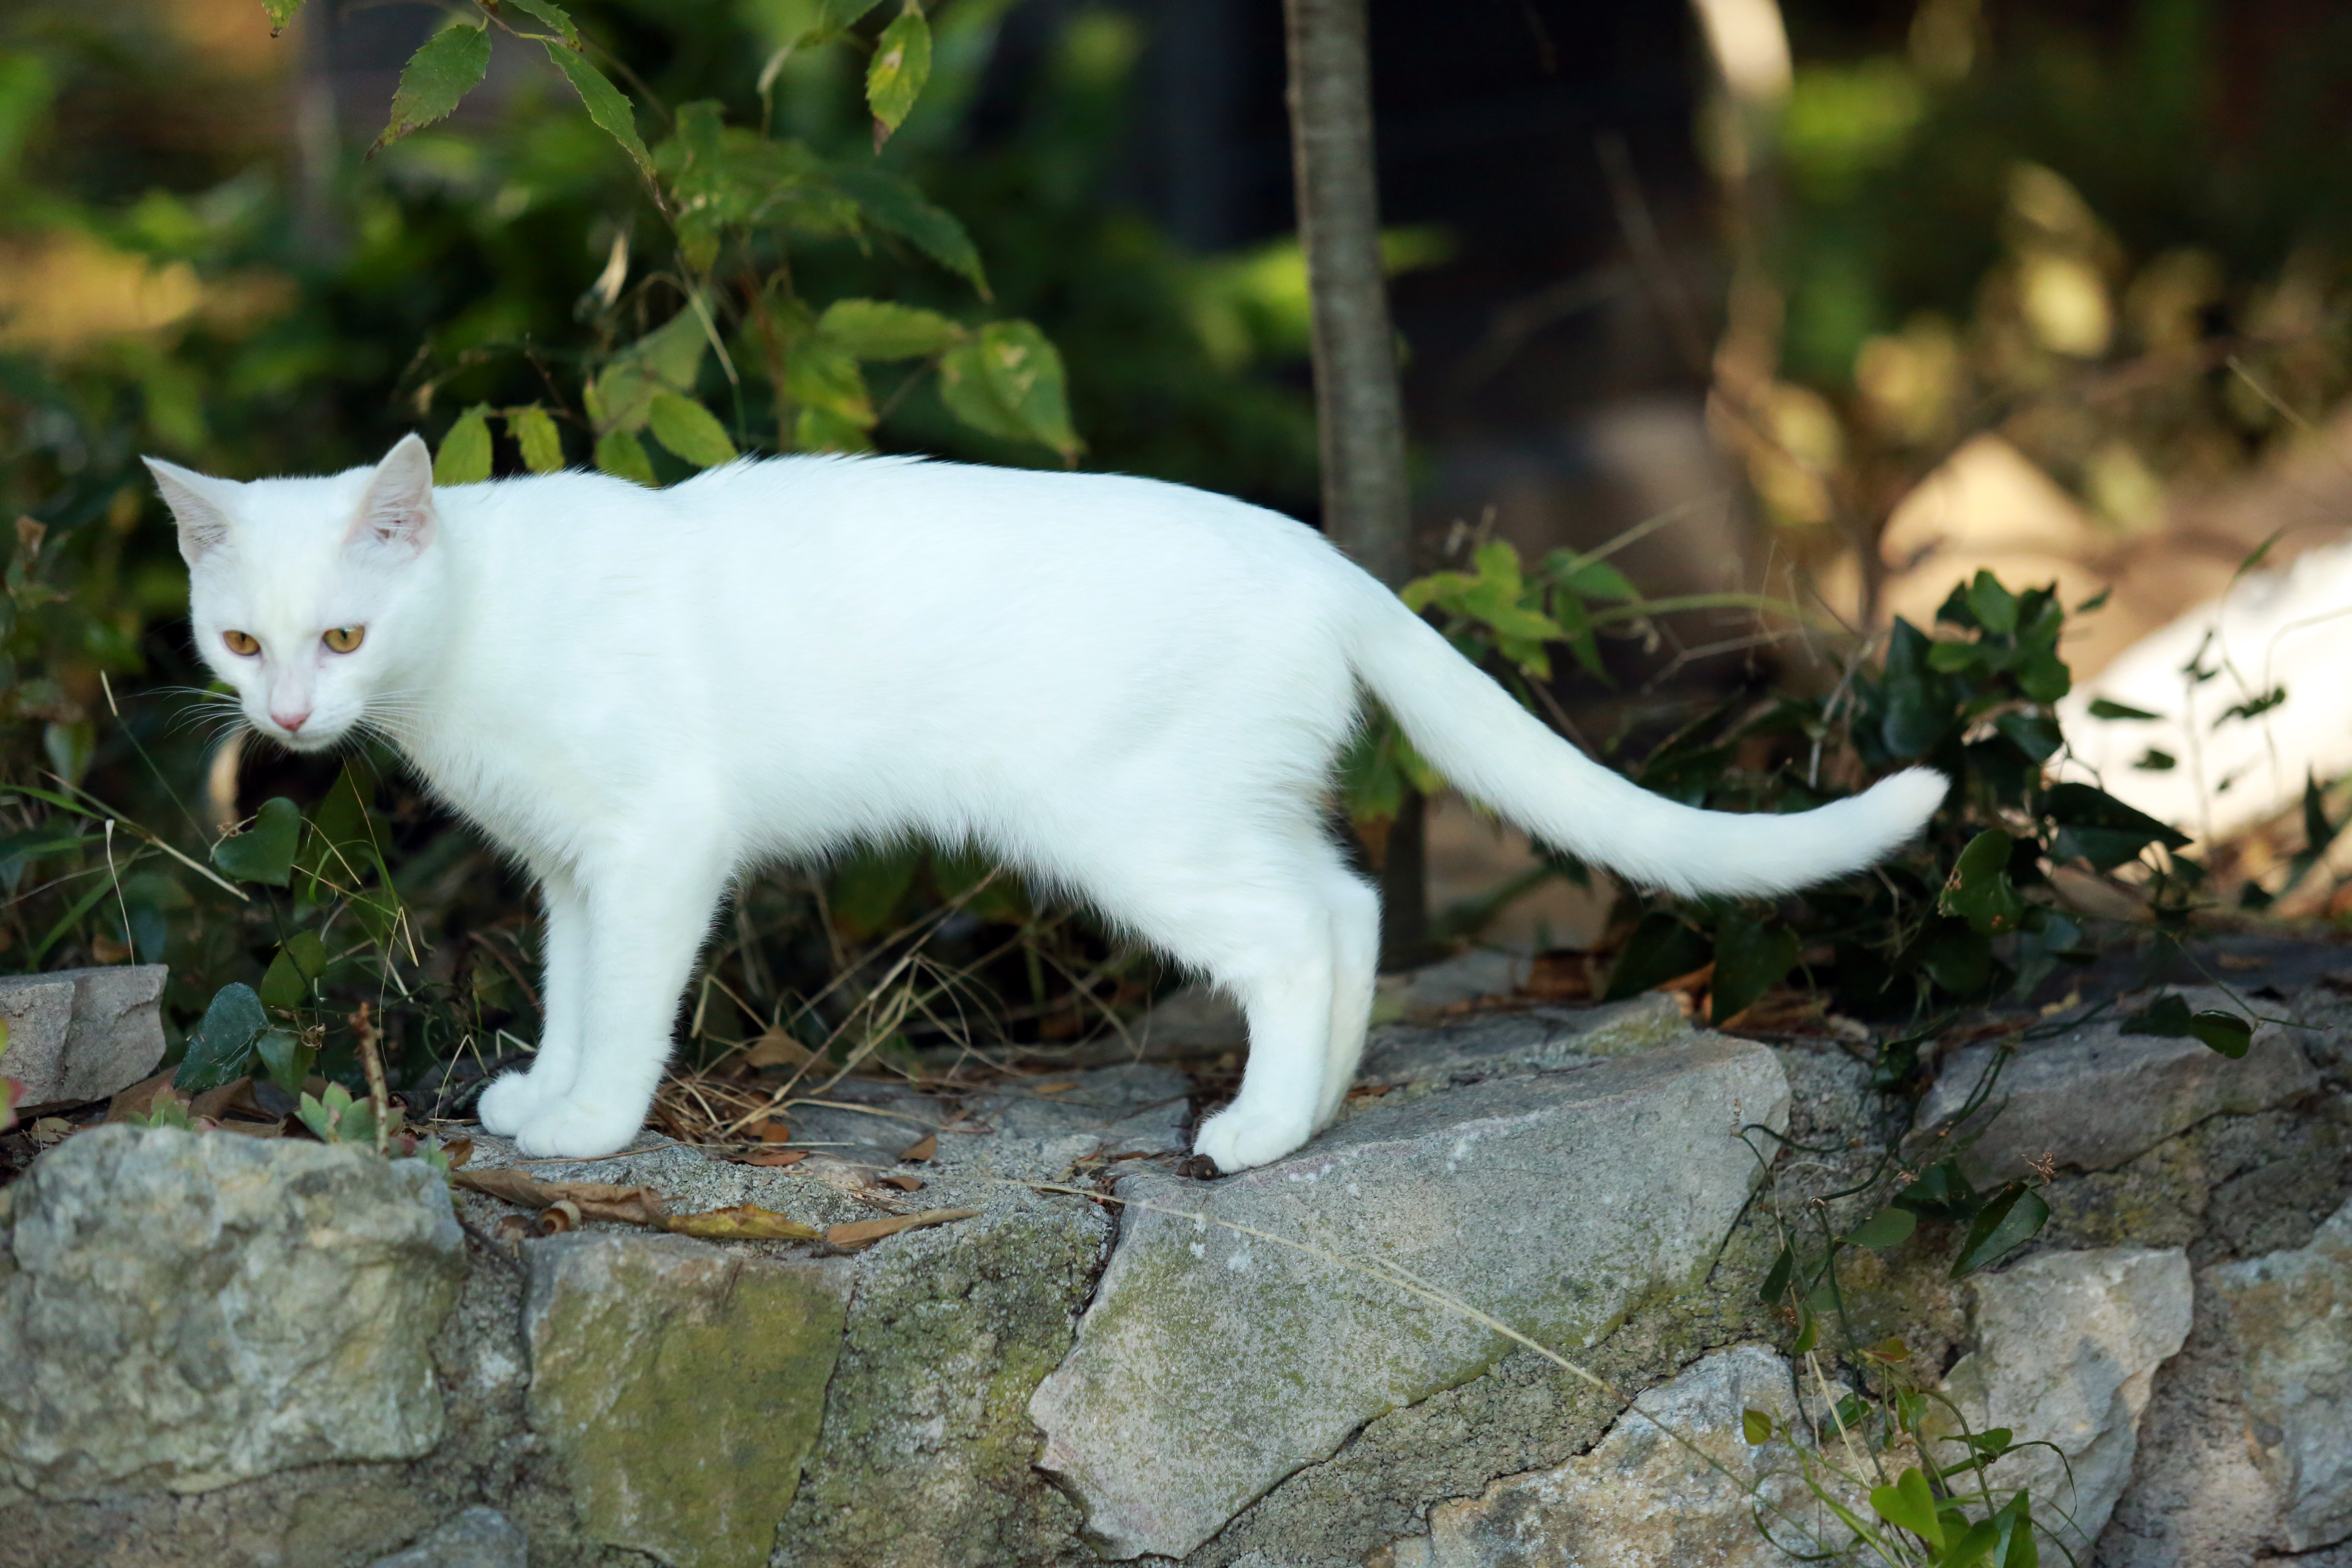
outdoor, animal, europe, pet, cat, canon, mammal, freedom, garden, fauna, whiskers, midi, vertebrate, freiheit, garten, jardin, katze, occitanie, kat, isasza, southfrance, sdfrankreich, zuidfrankrijk, mditerrane, languedocroussillon, hrault, montpelliermtropole, eos5d, extrieur, chatblanc, poesje, exploratrice, libert, small to medium sized cats, cat like mammal